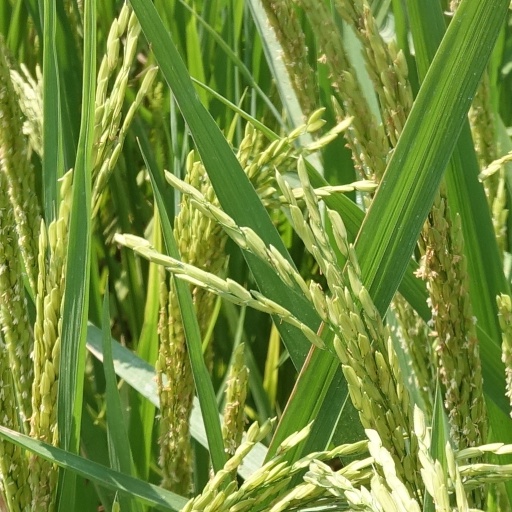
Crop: rice